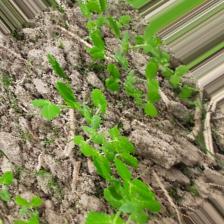
Label: Normal